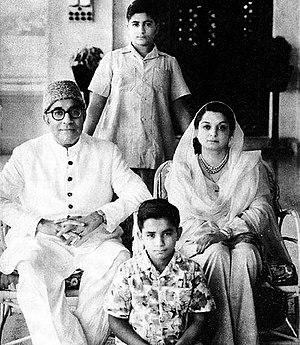
Nawabzada Liaquat Ali Khan ou plus simplement Liaqat ou Liaquat Ali Khan est un homme d'État pakistanais, né le 1ᵉʳ octobre 1895 à Karnal dans le Raj britannique et assassiné le 16 octobre 1951 à Rawalpindi, au Pakistan. L'un des dirigeants prééminents de la Ligue musulmane, il se bat lors de la domination britannique sur l'Inde pour les droits des musulmans, puis pour la création d'une entité souveraine séparée pour les musulmans du sous-continent indien. Particulièrement proche du fondateur du Pakistan Muhammad Ali Jinnah, il devient le premier Premier ministre du Pakistan après la création du pays, en poste du 14 août 1947 au 16 octobre 1951. Il détient le record du mandat de Premier ministre le plus long de l'histoire du pays et est parfois considéré comme le successeur politique de Jinnah.